ALLISS

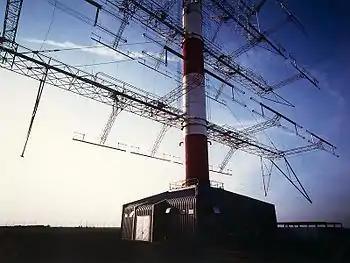
ALLISS antenna as viewed underneath

ALLISS is a somewhat rotatable antenna system for high power shortwave radio broadcasting in the 6 MHz to 26 MHz range. An ALLISS module is a self-contained shortwave relay station that is used for international broadcasting.